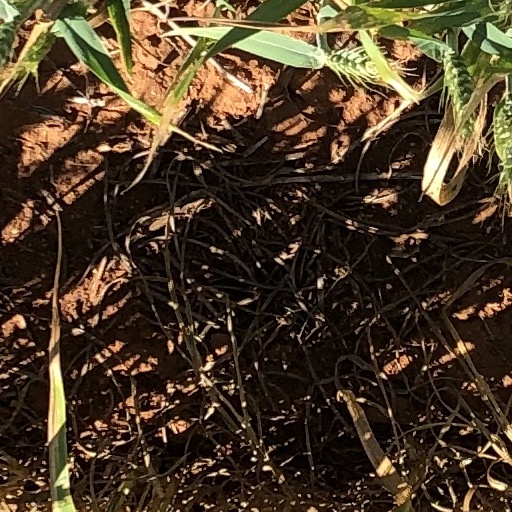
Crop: wheat